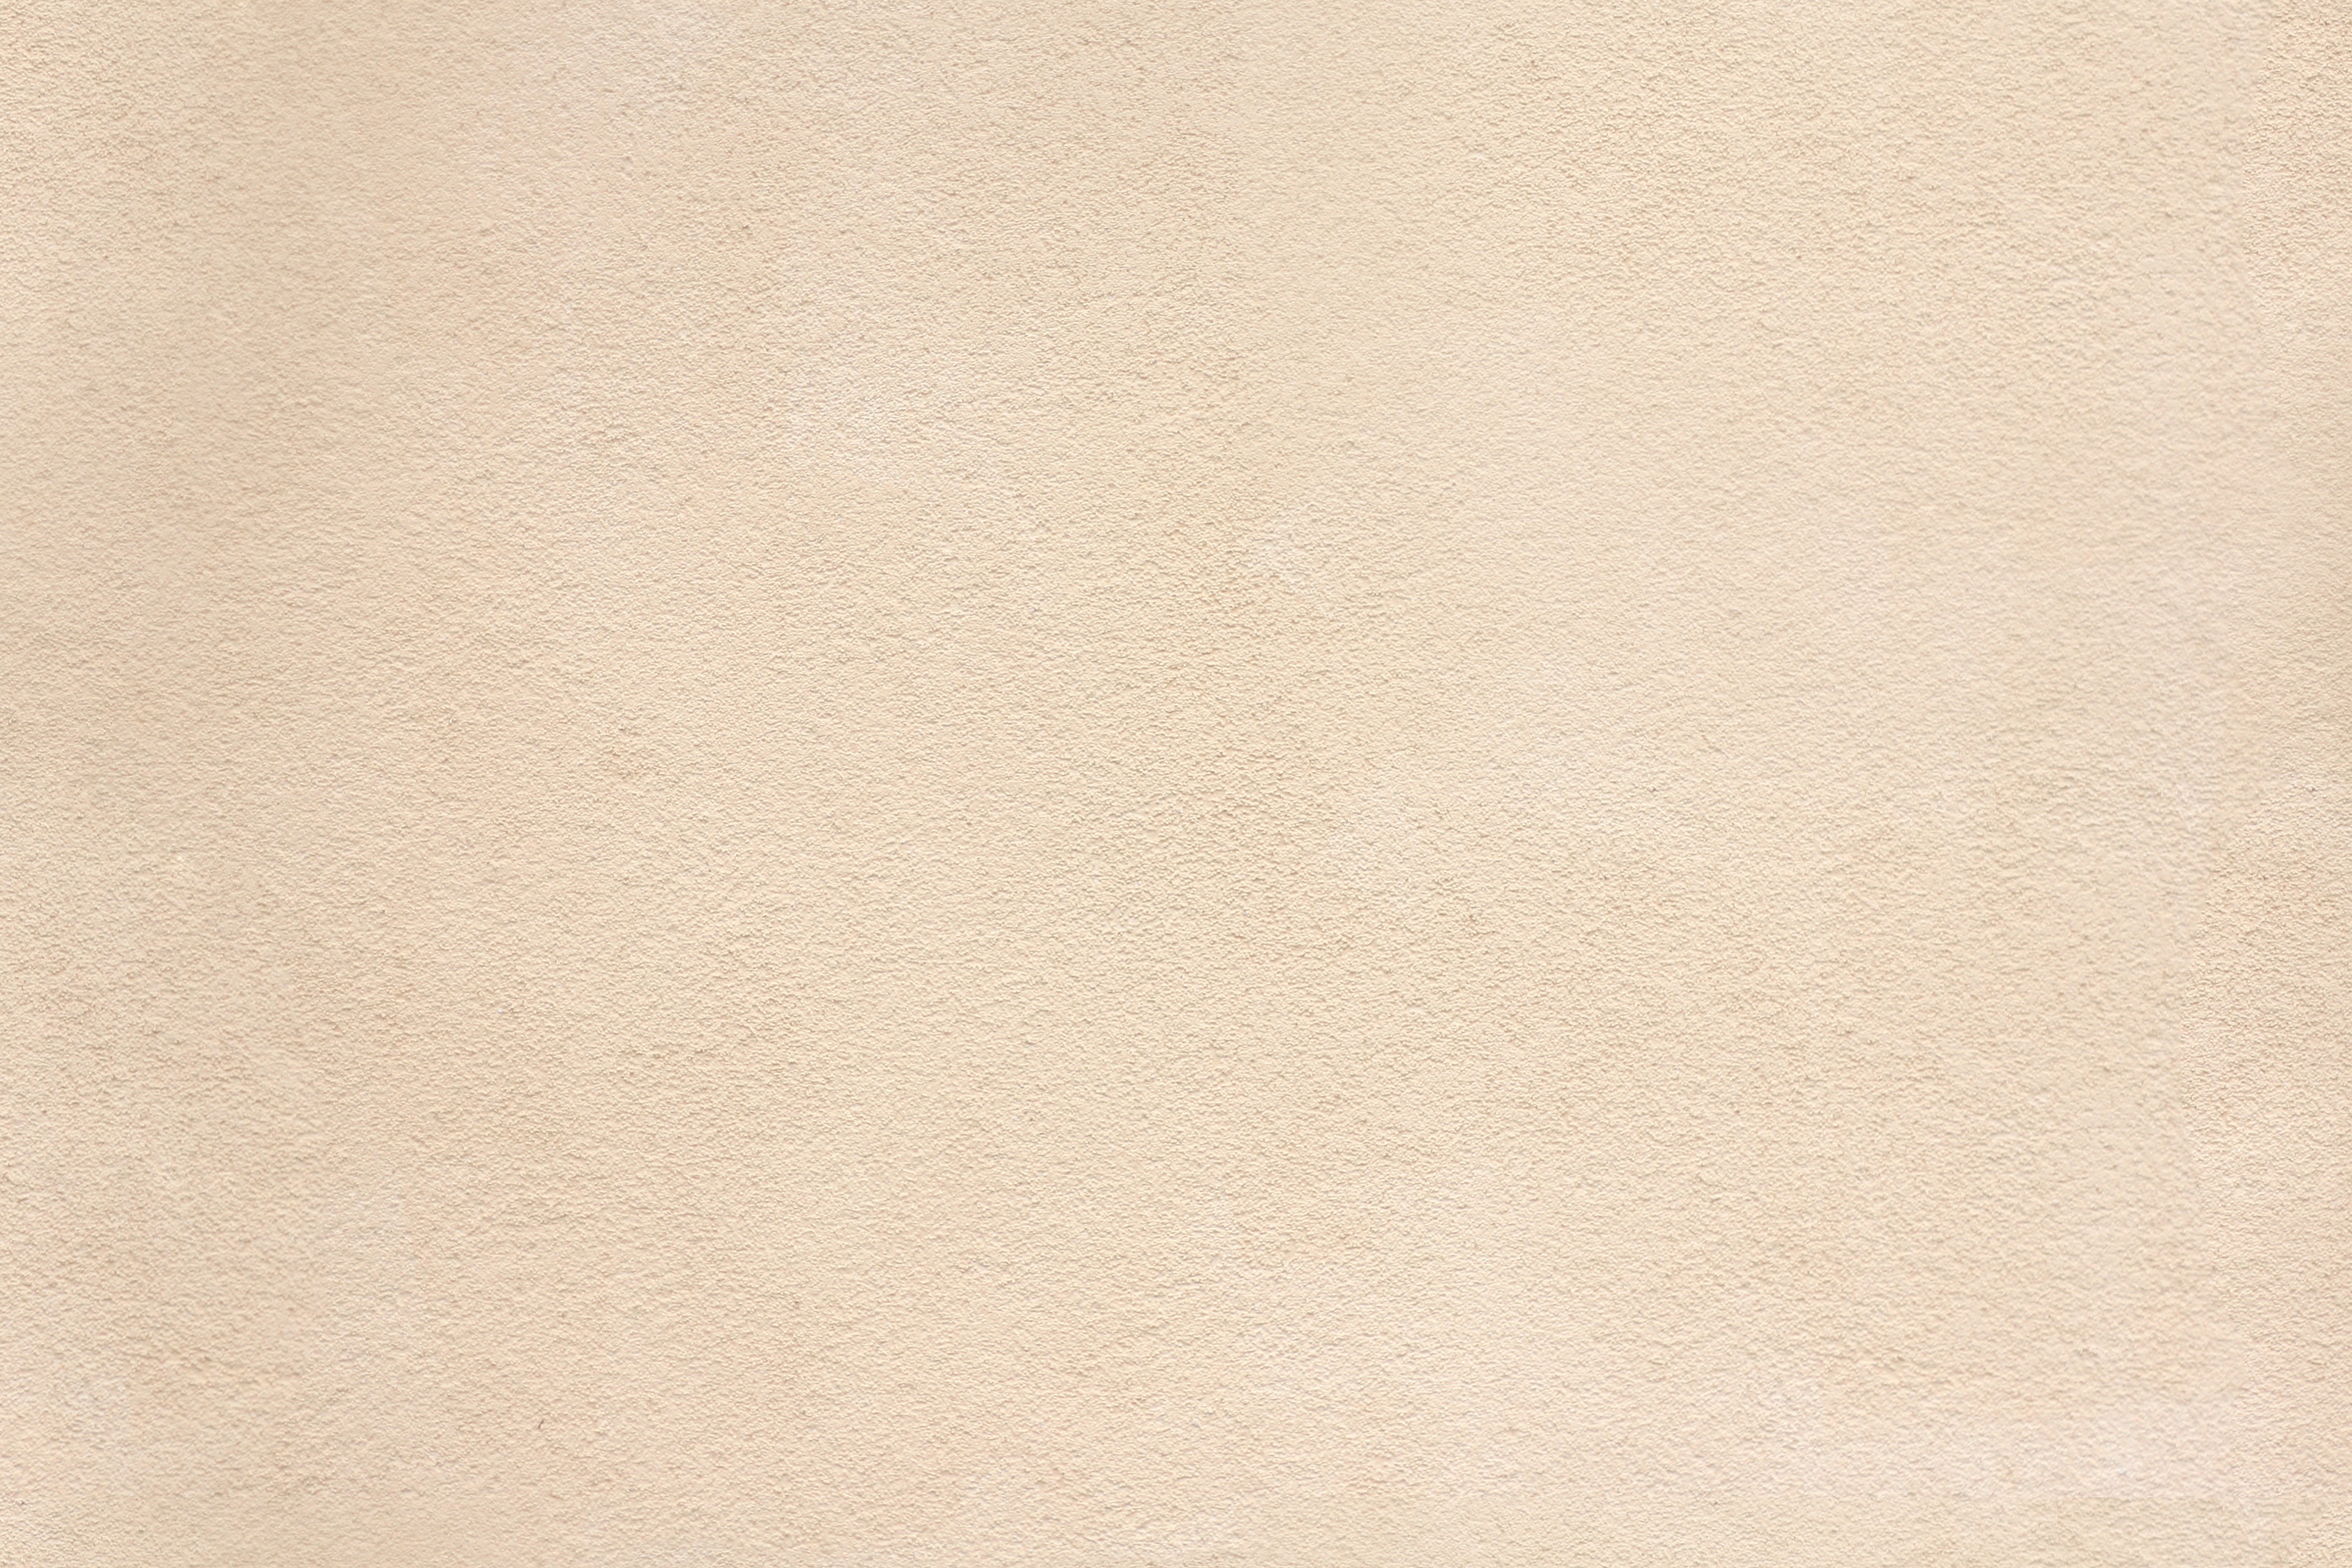
architecture, wood, texture, floor, wall, pattern, line, brown, tile, material, textile, beige, plaster, flooring, plywood, laminate flooring